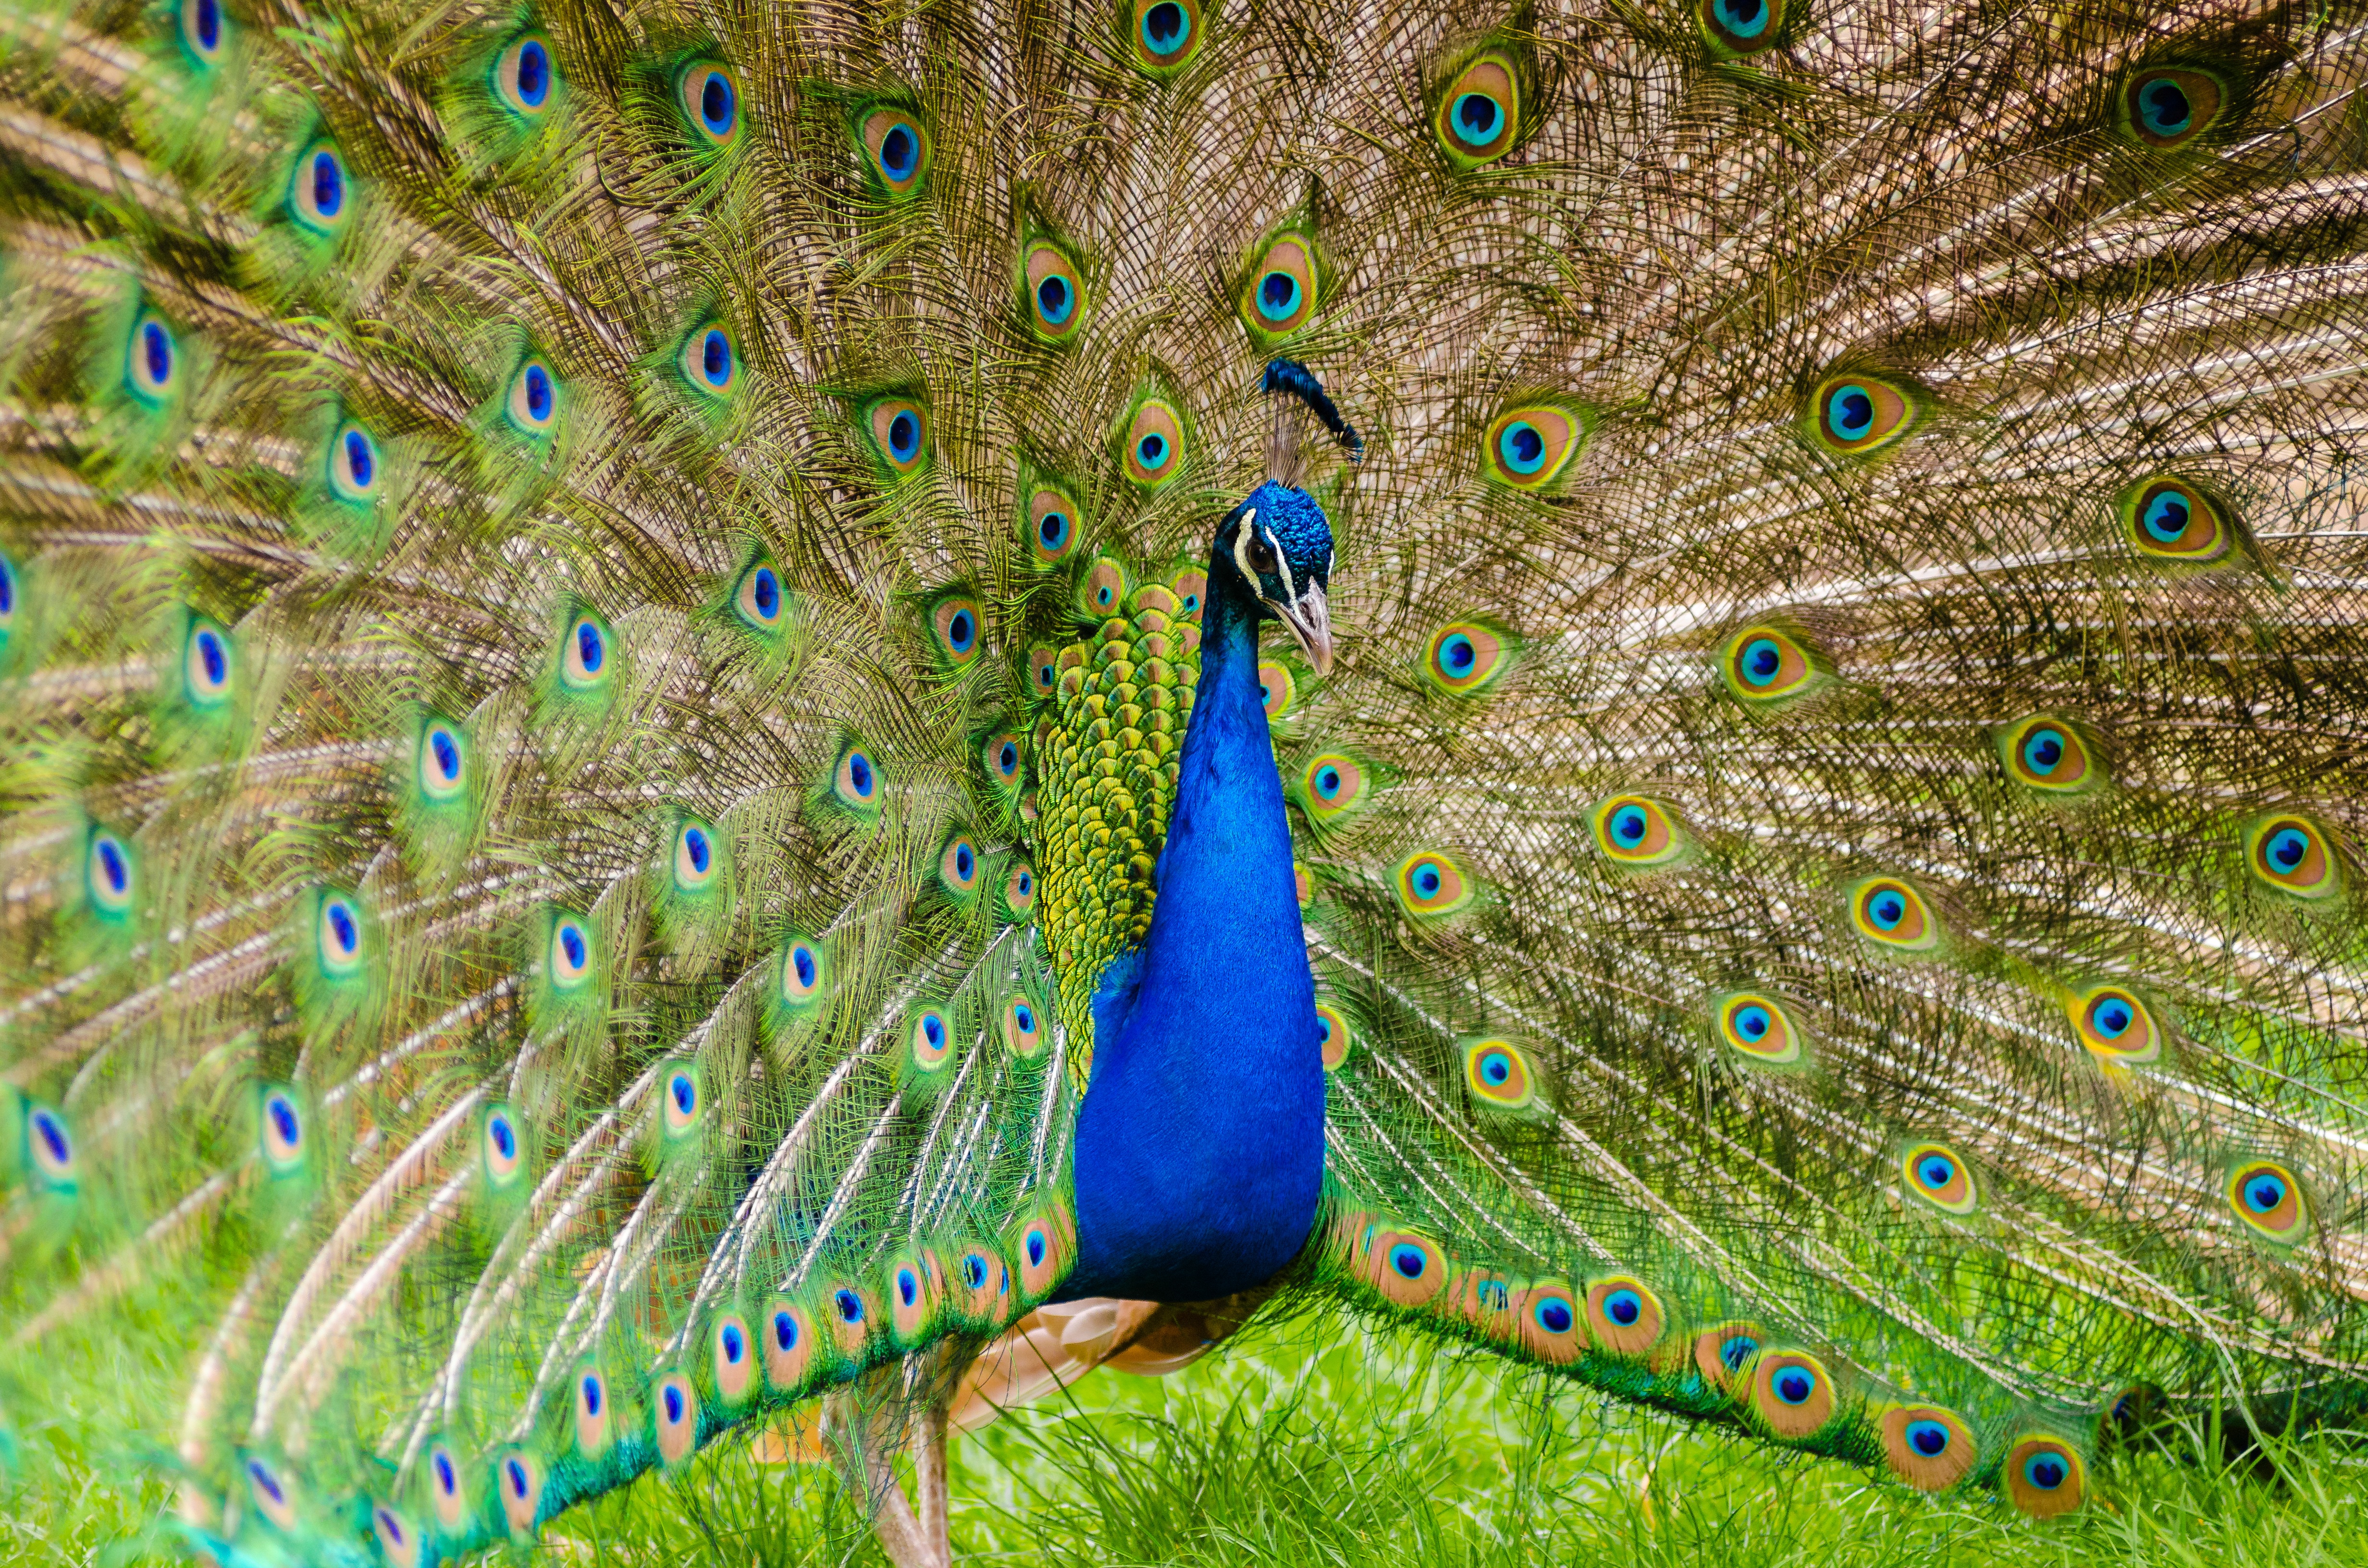
grass, bird, wing, animal, wildlife, pattern, green, jungle, colourful, colorful, fauna, peacock, long neck, plumage, feathers, galliformes, vertebrate, beautiful, peafowl, vibrant, phasianidae, animal photography